The Unwaba Revelations

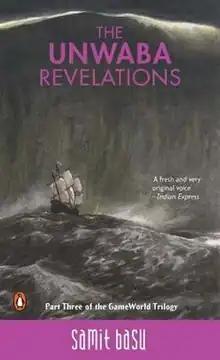

The Unwaba Revelations is a 2007 Indian fantasy novel written by Samit Basu. It is the third and final novel in the Game World trilogy after "The Simoqin Prophecies" (2004) and "The Manticore's Secret" (2005). The "Unwaba" is a chameleon, borrowed from a similar creature in the Zulu tradition, which acts as a narrator to the story. The novel was a critical and commercial success.